Saida Charaf

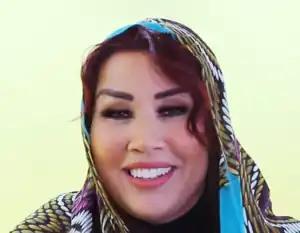

Saida Charaf (born November 2nd, 1970) is a Moroccan Sahrawi singer.